History of Alexandria, Virginia

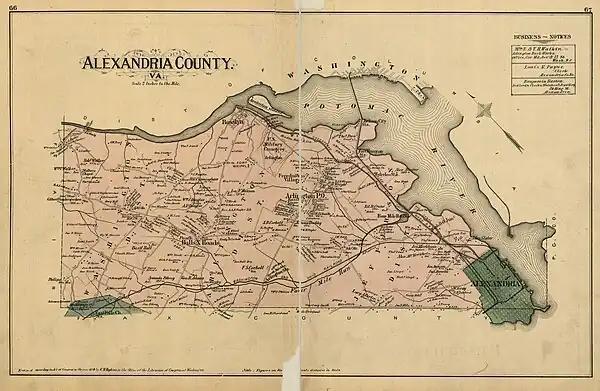
Map of Alexandria County (1878), including what is now Arlington County and the City of Alexandria. Map includes the names of property owners at that time. City boundaries roughly correspond with Old Town.

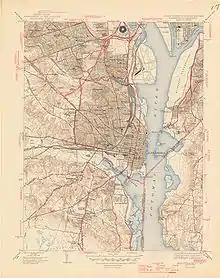
U.S. Geological Survey Map of the "Alexandria Quadrangle" (1945), including what is now the City of Alexandria and surrounding areas. At this time, the City of Alexandria was bounded on the west by Seminary and Quaker Roads, on the north by Four Mile Run and on the south by Little River Turnpike/Duke Street and Hunting Creek.

Because the escaped slaves were still legally property until the abolition of slavery, they were labeled as contrabands to prevent their being returned to their masters. Contrabands took positions with the army as construction workers, nurses and hospital stewards, longshoremen, painters, wood cutters, teamsters, laundresses, cooks, gravediggers, personal servants, and ultimately as soldiers and sailors. According to one statistic, the population of Alexandria had exploded to 18,000 by the fall of 1863 – an increase of 10,000 people in 16 months.